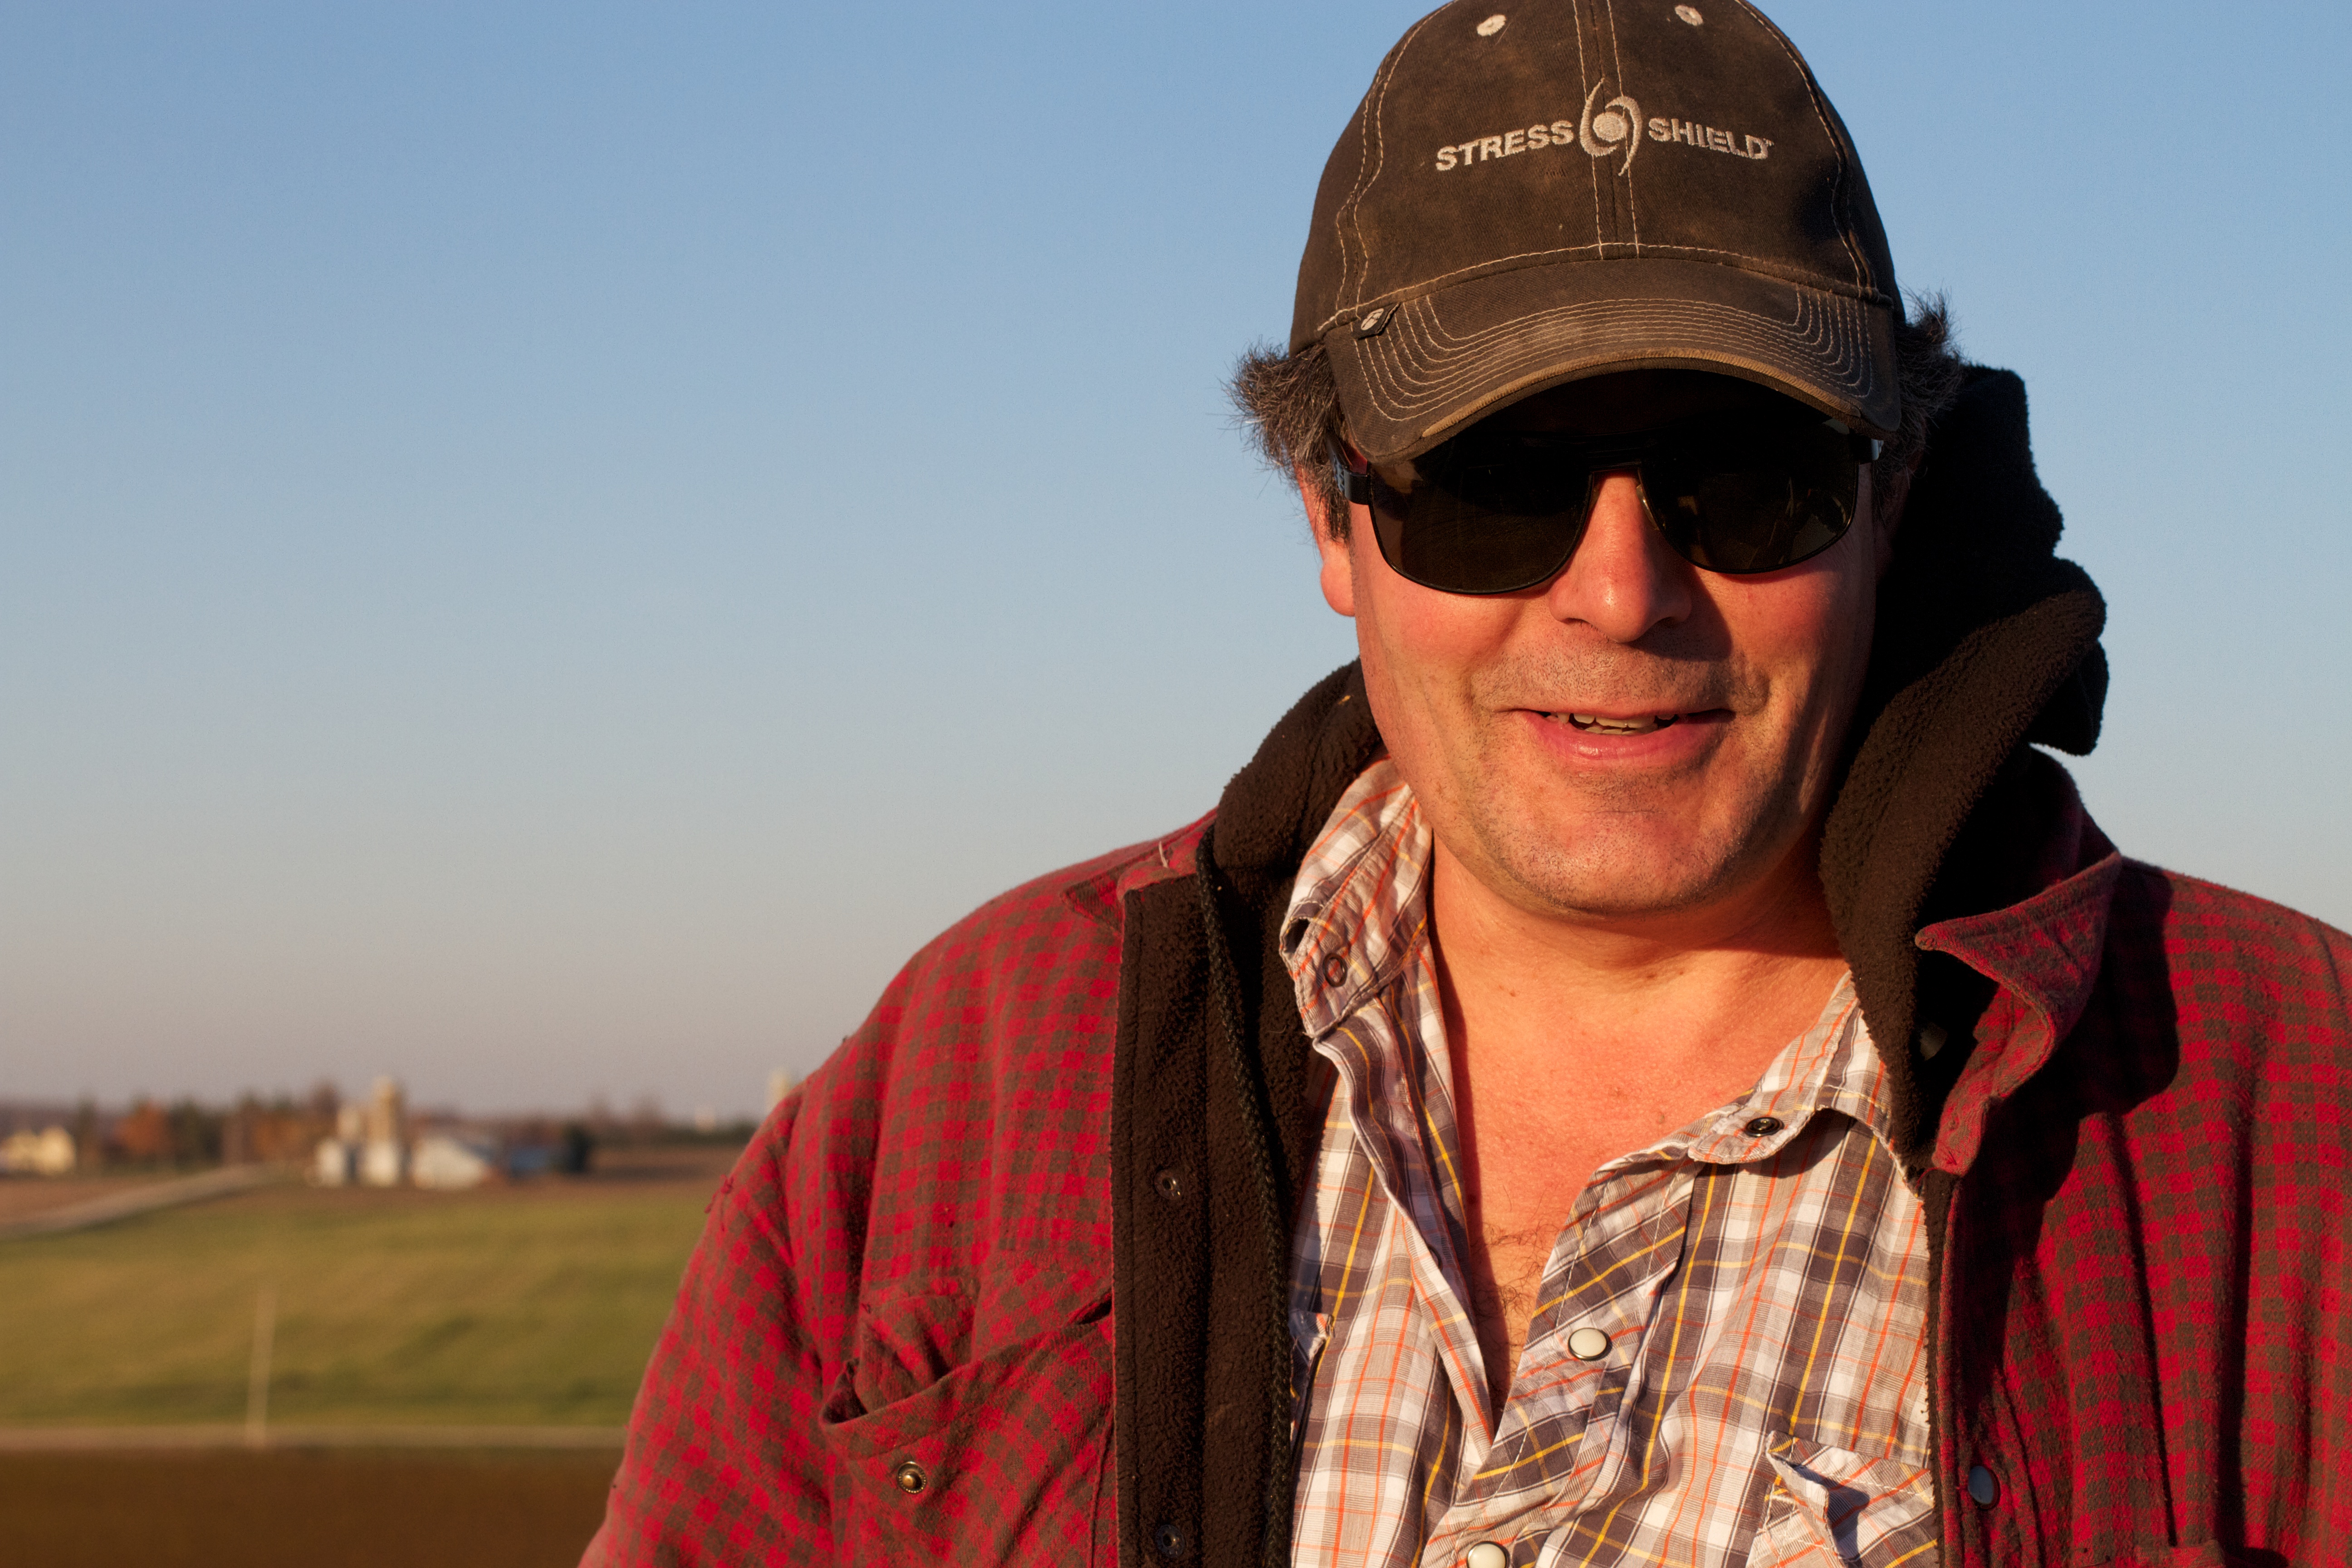
man, people